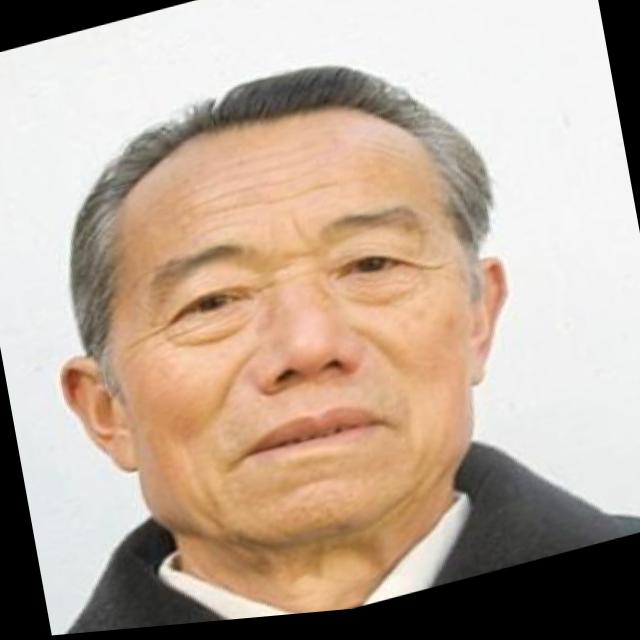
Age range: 45-64